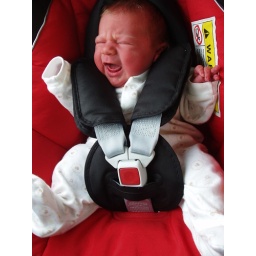
First journey in the car seat on the way back from hospital